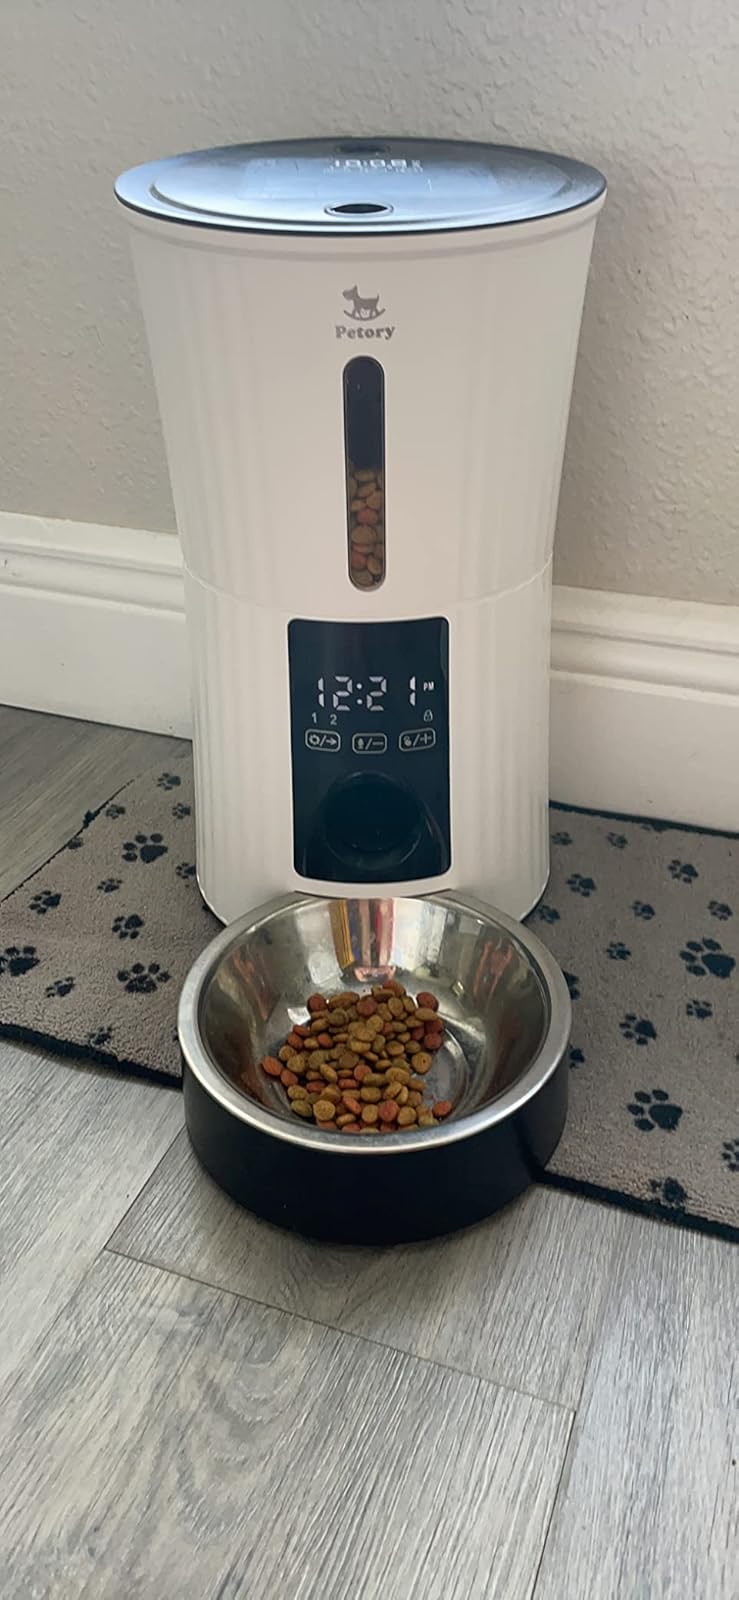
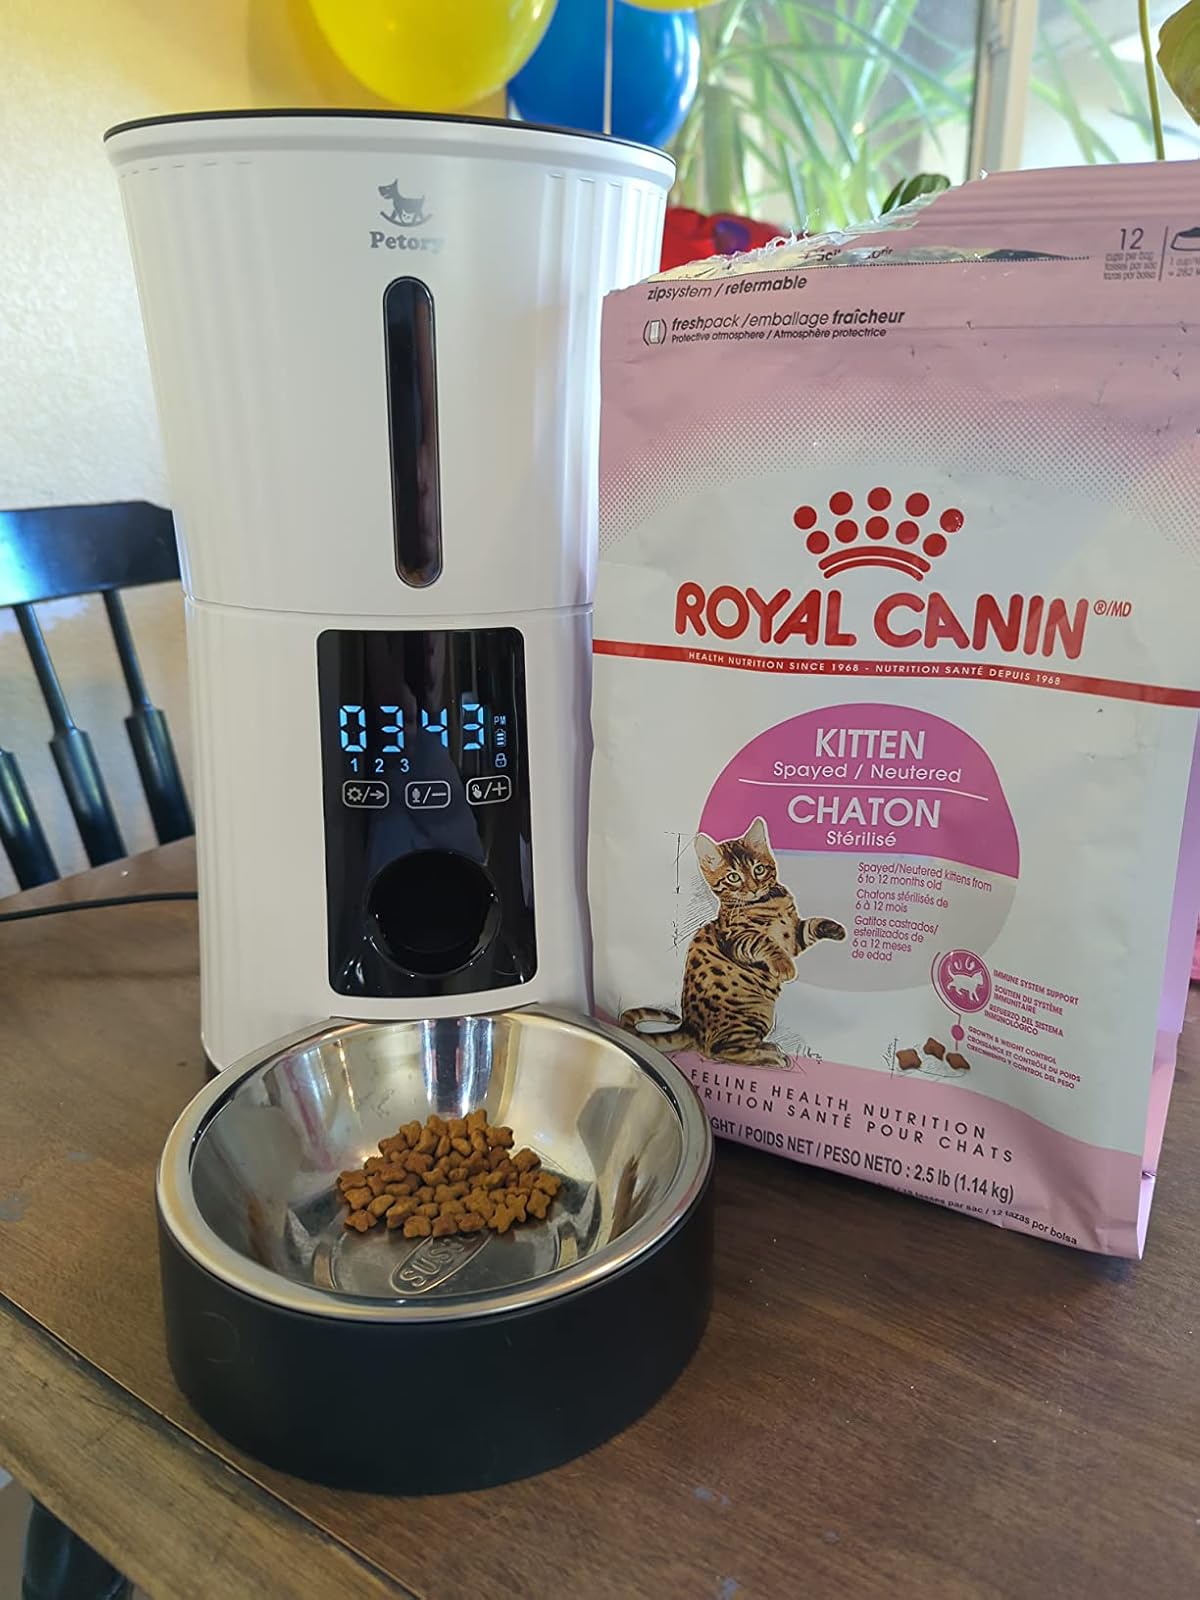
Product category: items_feeder
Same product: yes